Key worker

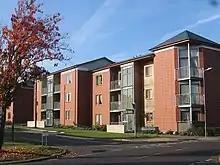
Dedicated key worker housing in Basingstoke, England, built in 2005/06

The term has been used in the United Kingdom in the context of workers who may find it difficult to buy property in the area where they work. As of 2005, use of the term had become more prominent in the UK as escalating house prices resulted in a gap between household income and the cost of housing. Many local authorities and other public sector bodies, especially in London and the South East, where a "Key worker living scheme" operates have been facing major problems recruiting and retaining their workers many of whom are on lower levels of pay than the private sector in terms of housing in most cases the social rented sector is unable to provide low cost housing for rent or shared ownership. In response initiatives have been designed to house key workers, including low-cost loans and shared ownership schemes.